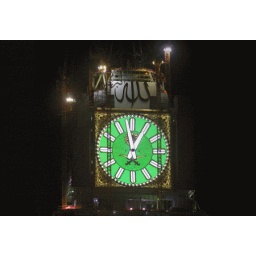
World biggest largest tallest clock tower in Makkah (Mecca) saudi arabia 4